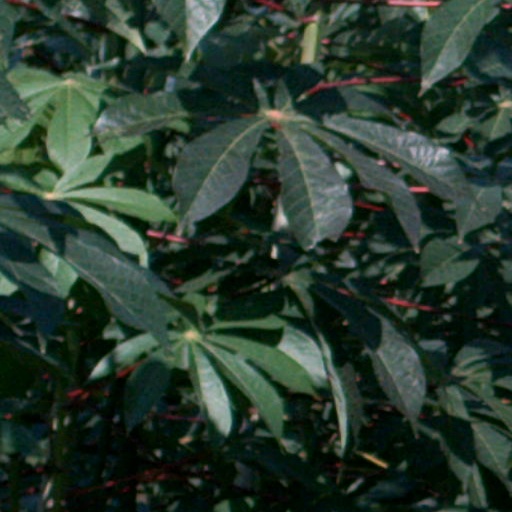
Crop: cassava